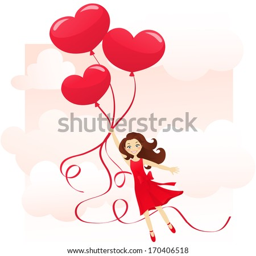
love is in the air